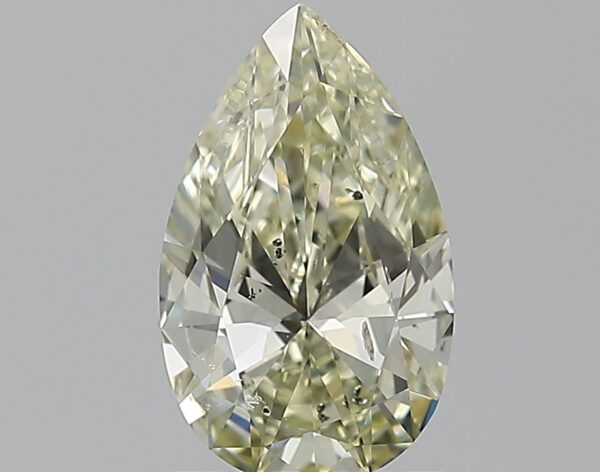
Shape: pear
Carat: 1
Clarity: SI2
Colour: M
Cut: EX
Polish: EX
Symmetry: VG
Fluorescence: M
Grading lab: GIA
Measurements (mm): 9.18 x 5.62 x 3.21